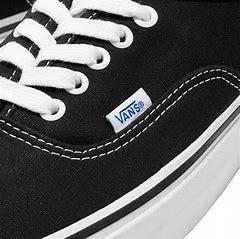
Brand: Vans
Model: UA Authentic